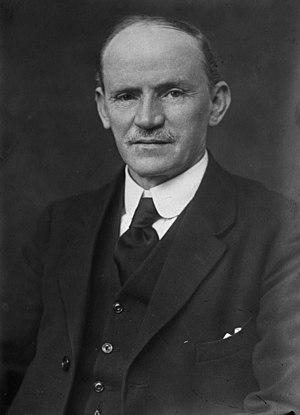
Alfred Fowler était un astronome britannique.
Fondation de l'École pratique des hautes études à Paris par Victor Duruy.